Creuse, Somme

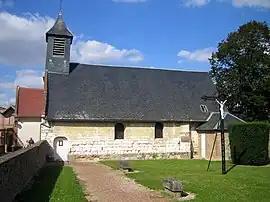
The church in Creuse

Creuse is a commune in the Somme department in Hauts-de-France in northern France.